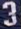
Number: 3